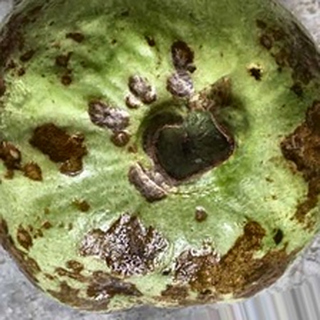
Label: guava_anthracnose